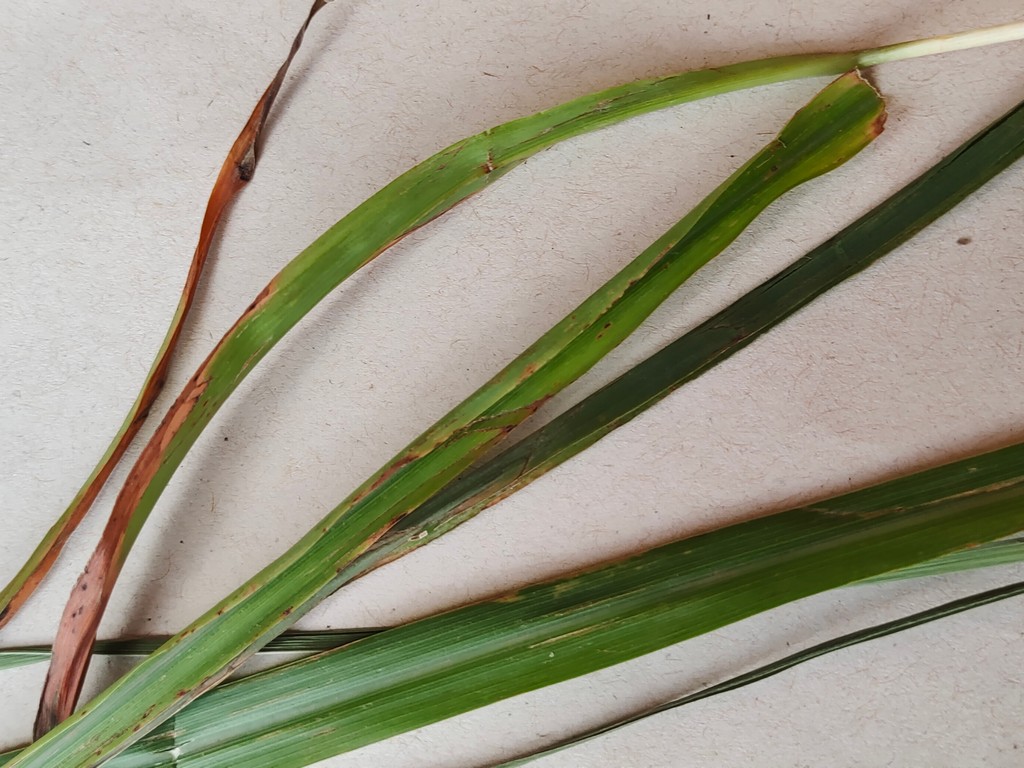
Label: Unhealthy